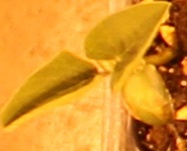
Label: Soybean